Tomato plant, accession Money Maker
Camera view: vertical (180 deg); turntable rotation: 300 degrees
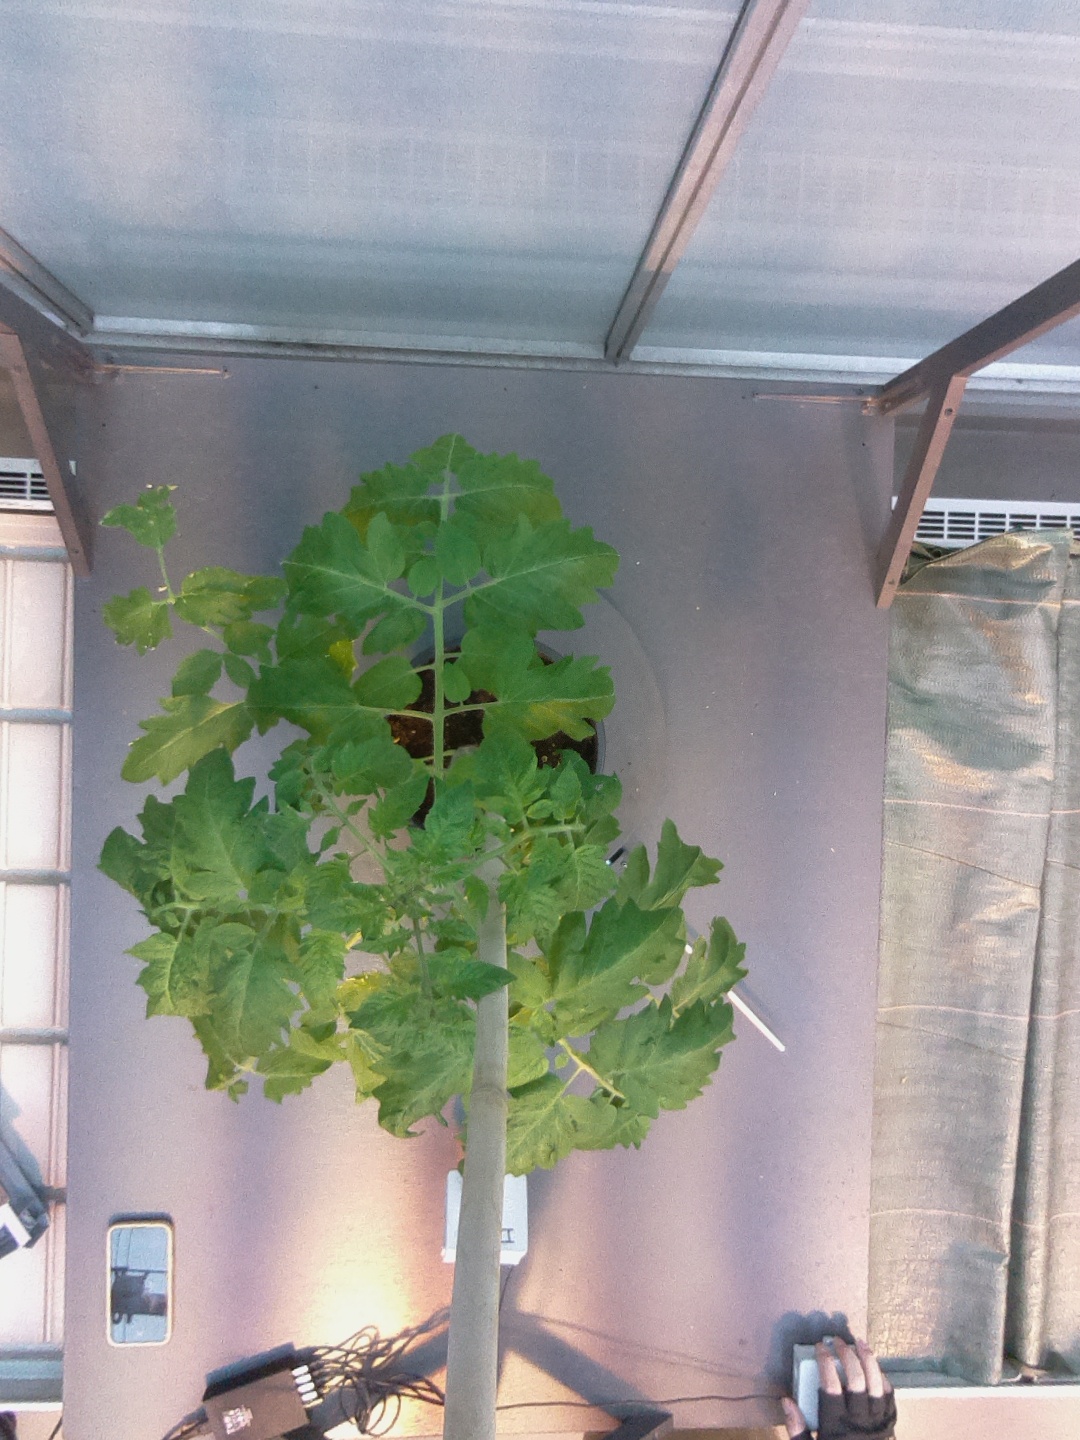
BBCH growth stage 52: 2 inflorescences visible